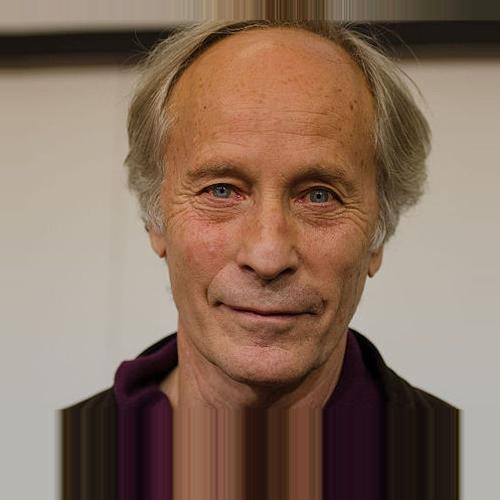
Age: 68